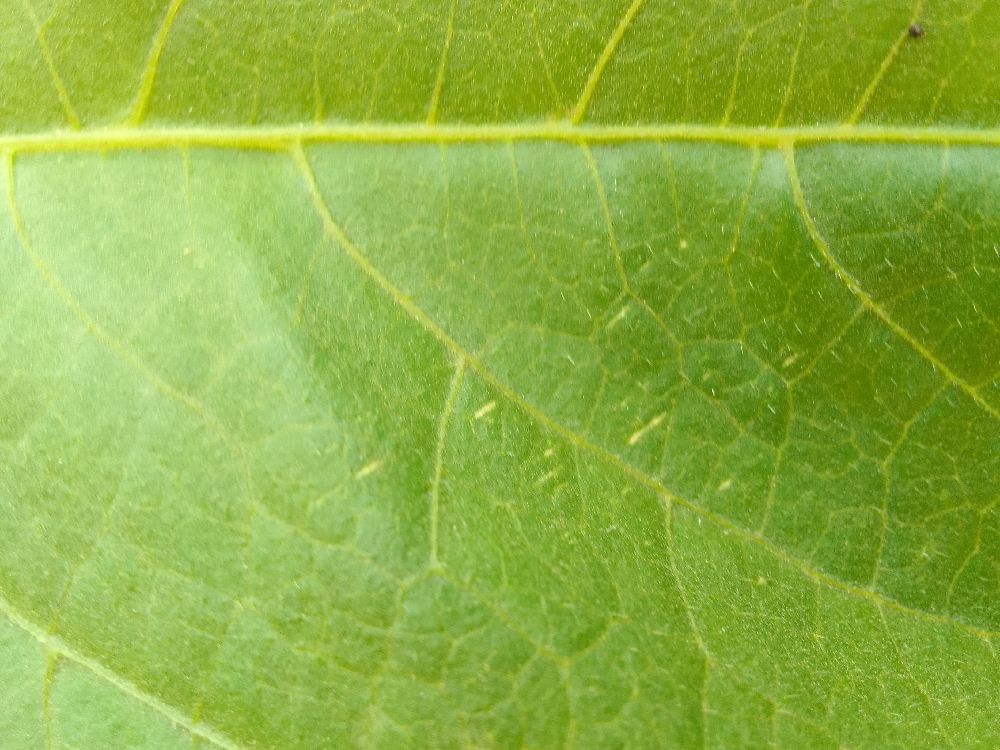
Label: healthy